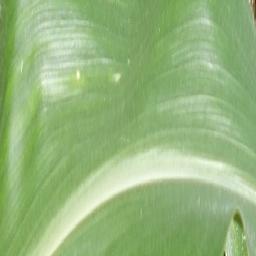
Label: Corn_(Maize)___Healthy